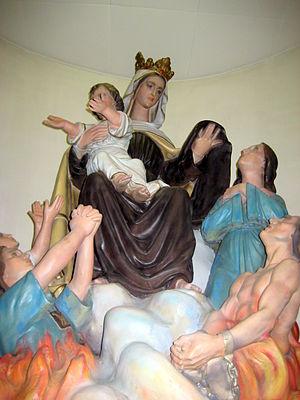
Notre-Dame du Mont-Carmel est le titre de la Vierge Marie dans son rôle de sainte patronne de l’ordre du Carmel et de l'Ordre des Carmes déchaux. Le scapulaire de Notre-Dame du Mont-Carmel, est le vêtement de ces deux ordres. Dans sa forme plus réduite, il a été largement diffusé par l'Église catholique comme sacramental et il a certainement servi de modèle pour les dévotions aux autres scapulaires. La fête liturgique de Notre-Dame du Mont-Carmel fixée au 16 juillet, a été longtemps associée à celle du scapulaire.
Notre-Dame du Mont-Carmel est l'un des divers noms de la Vierge Marie. Sa dénomination procède du mont Carmel, en Terre Sainte, un nom qui dérive de Karmel ou Al-Karem et que l'on pourrait traduire par jardin. Des ordres religieux carmélites existent aujourd'hui dans le monde, masculins et féminins, dédiés à cette figure mariale.
Le privilège sabbatin est, selon la tradition catholique, le privilège accordé à certaines âmes d'être délivrées du purgatoire le samedi suivant leur décès. Cette croyance est issue de la "Bulle Sabbatine" qu'aurait accordée le pape Jean XXII en 1317 concernant les porteurs du scapulaire de Notre-Dame du Mont-Carmel.